Georgy Chicherin

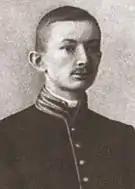
Chicherin in January 1900

His uncle was an influential legal philosopher and historian. As a young man, Chicherin became fascinated with history; classical music, especially Richard Wagner; and Friedrich Nietzsche, passions that he would pursue throughout his life. He wrote a book about Wolfgang Amadeus Mozart and spoke all major European languages and a number of Asian ones. After graduating from St. Petersburg University with a degree in history and languages, Chicherin worked in the archival section of the Russian Ministry for Foreign Affairs from 1897 to 1903.